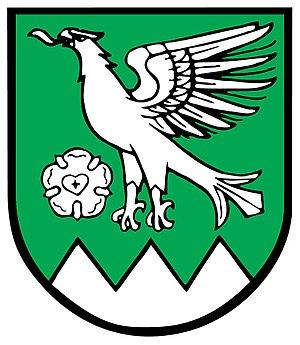
Ramsau am Dachstein est une commune autrichienne, située dans la Styrie, il s'agit aussi d'une station de sports d'hiver. Plus connue sous le nom de Ramsau, le suffixe am Dachstein fut ajouté pour la différencier des autres municipalités autrichiennes du même nom.